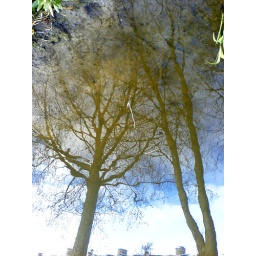
tree in water